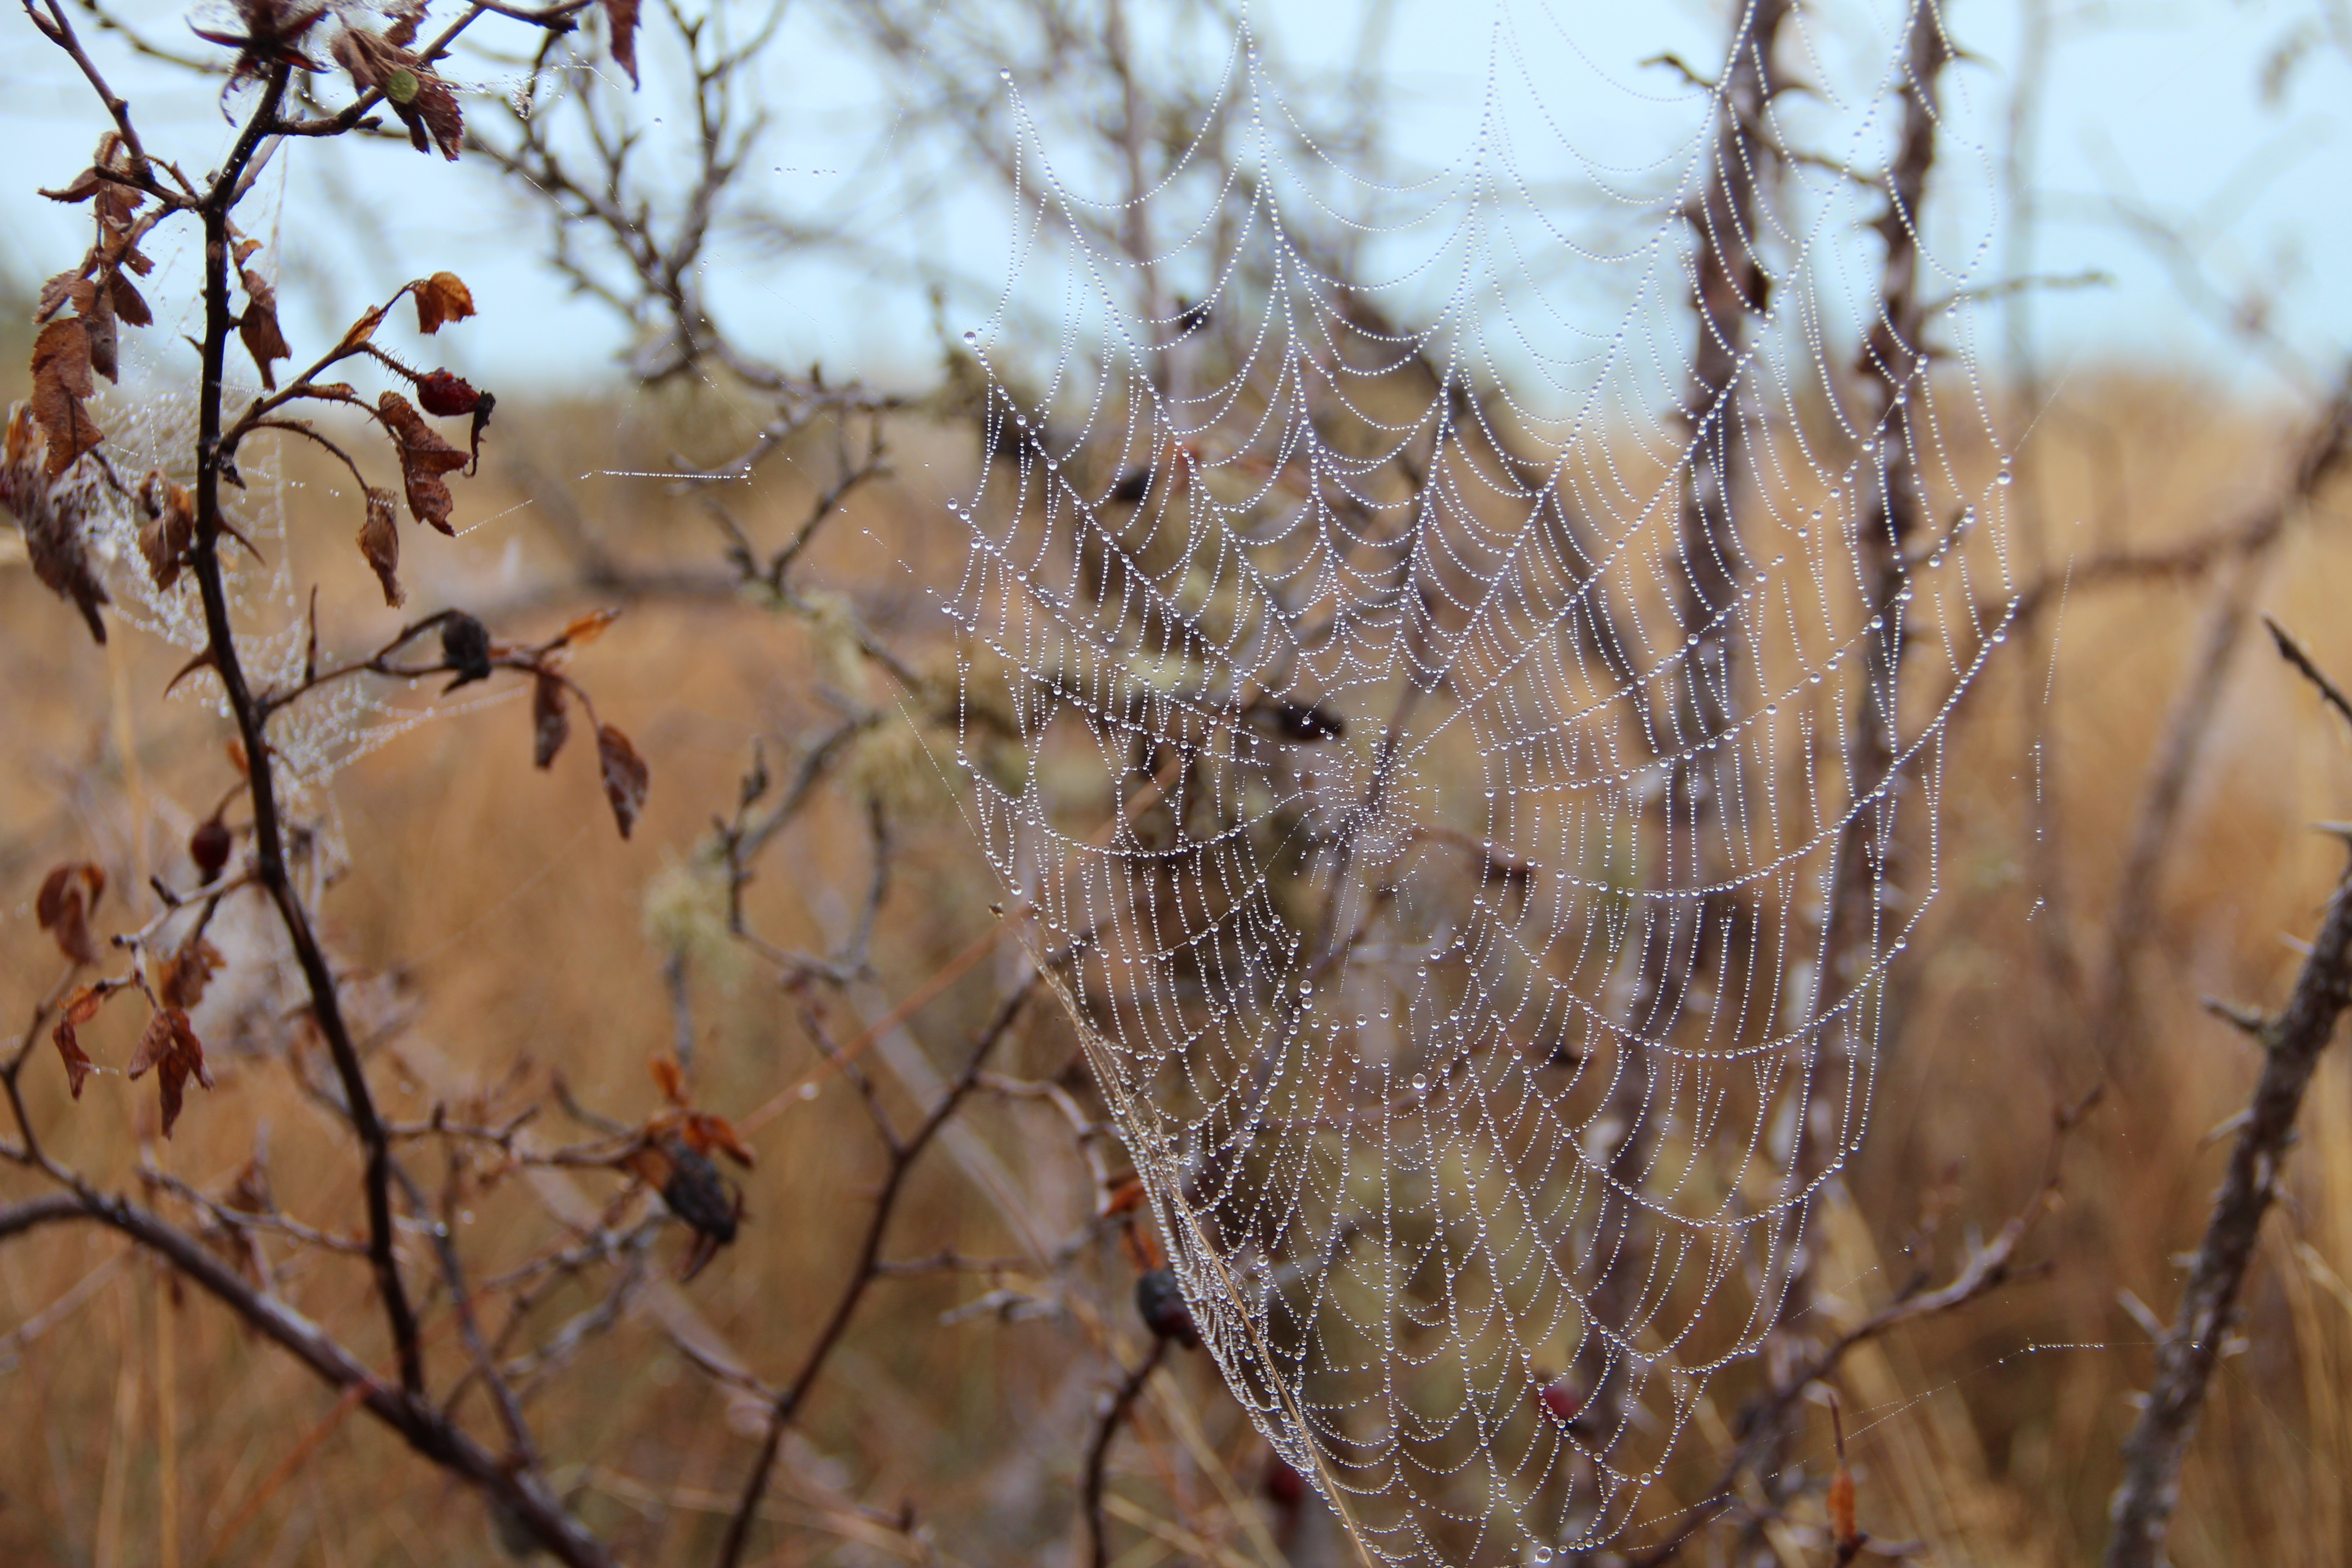
tree, grass, branch, winter, dew, plant, morning, wildlife, spring, autumn, twig, spider web, cobweb, dewdrop, vegetation, moist, network, cobwebs, beaded, grass family, plant stem